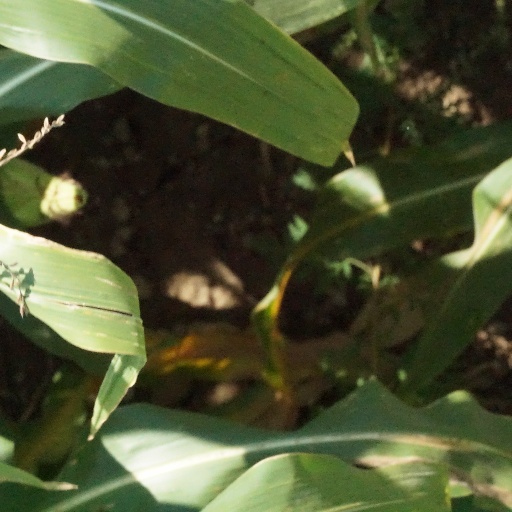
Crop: maize; corn